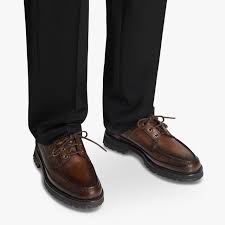
Label: Boat